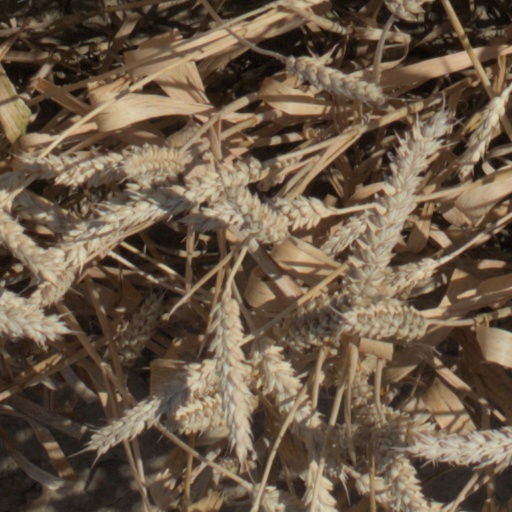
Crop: wheat